Modern Indian painting

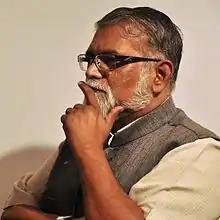
Art historian R. Siva Kumar.

The idea of Contextual Modernism emerged in 1997 from R. Siva Kumar's as a postcolonial critical tool in the understanding of an alternative modernism in the visual arts of the erstwhile colonies like India, specifically that of the Santiniketan artists.